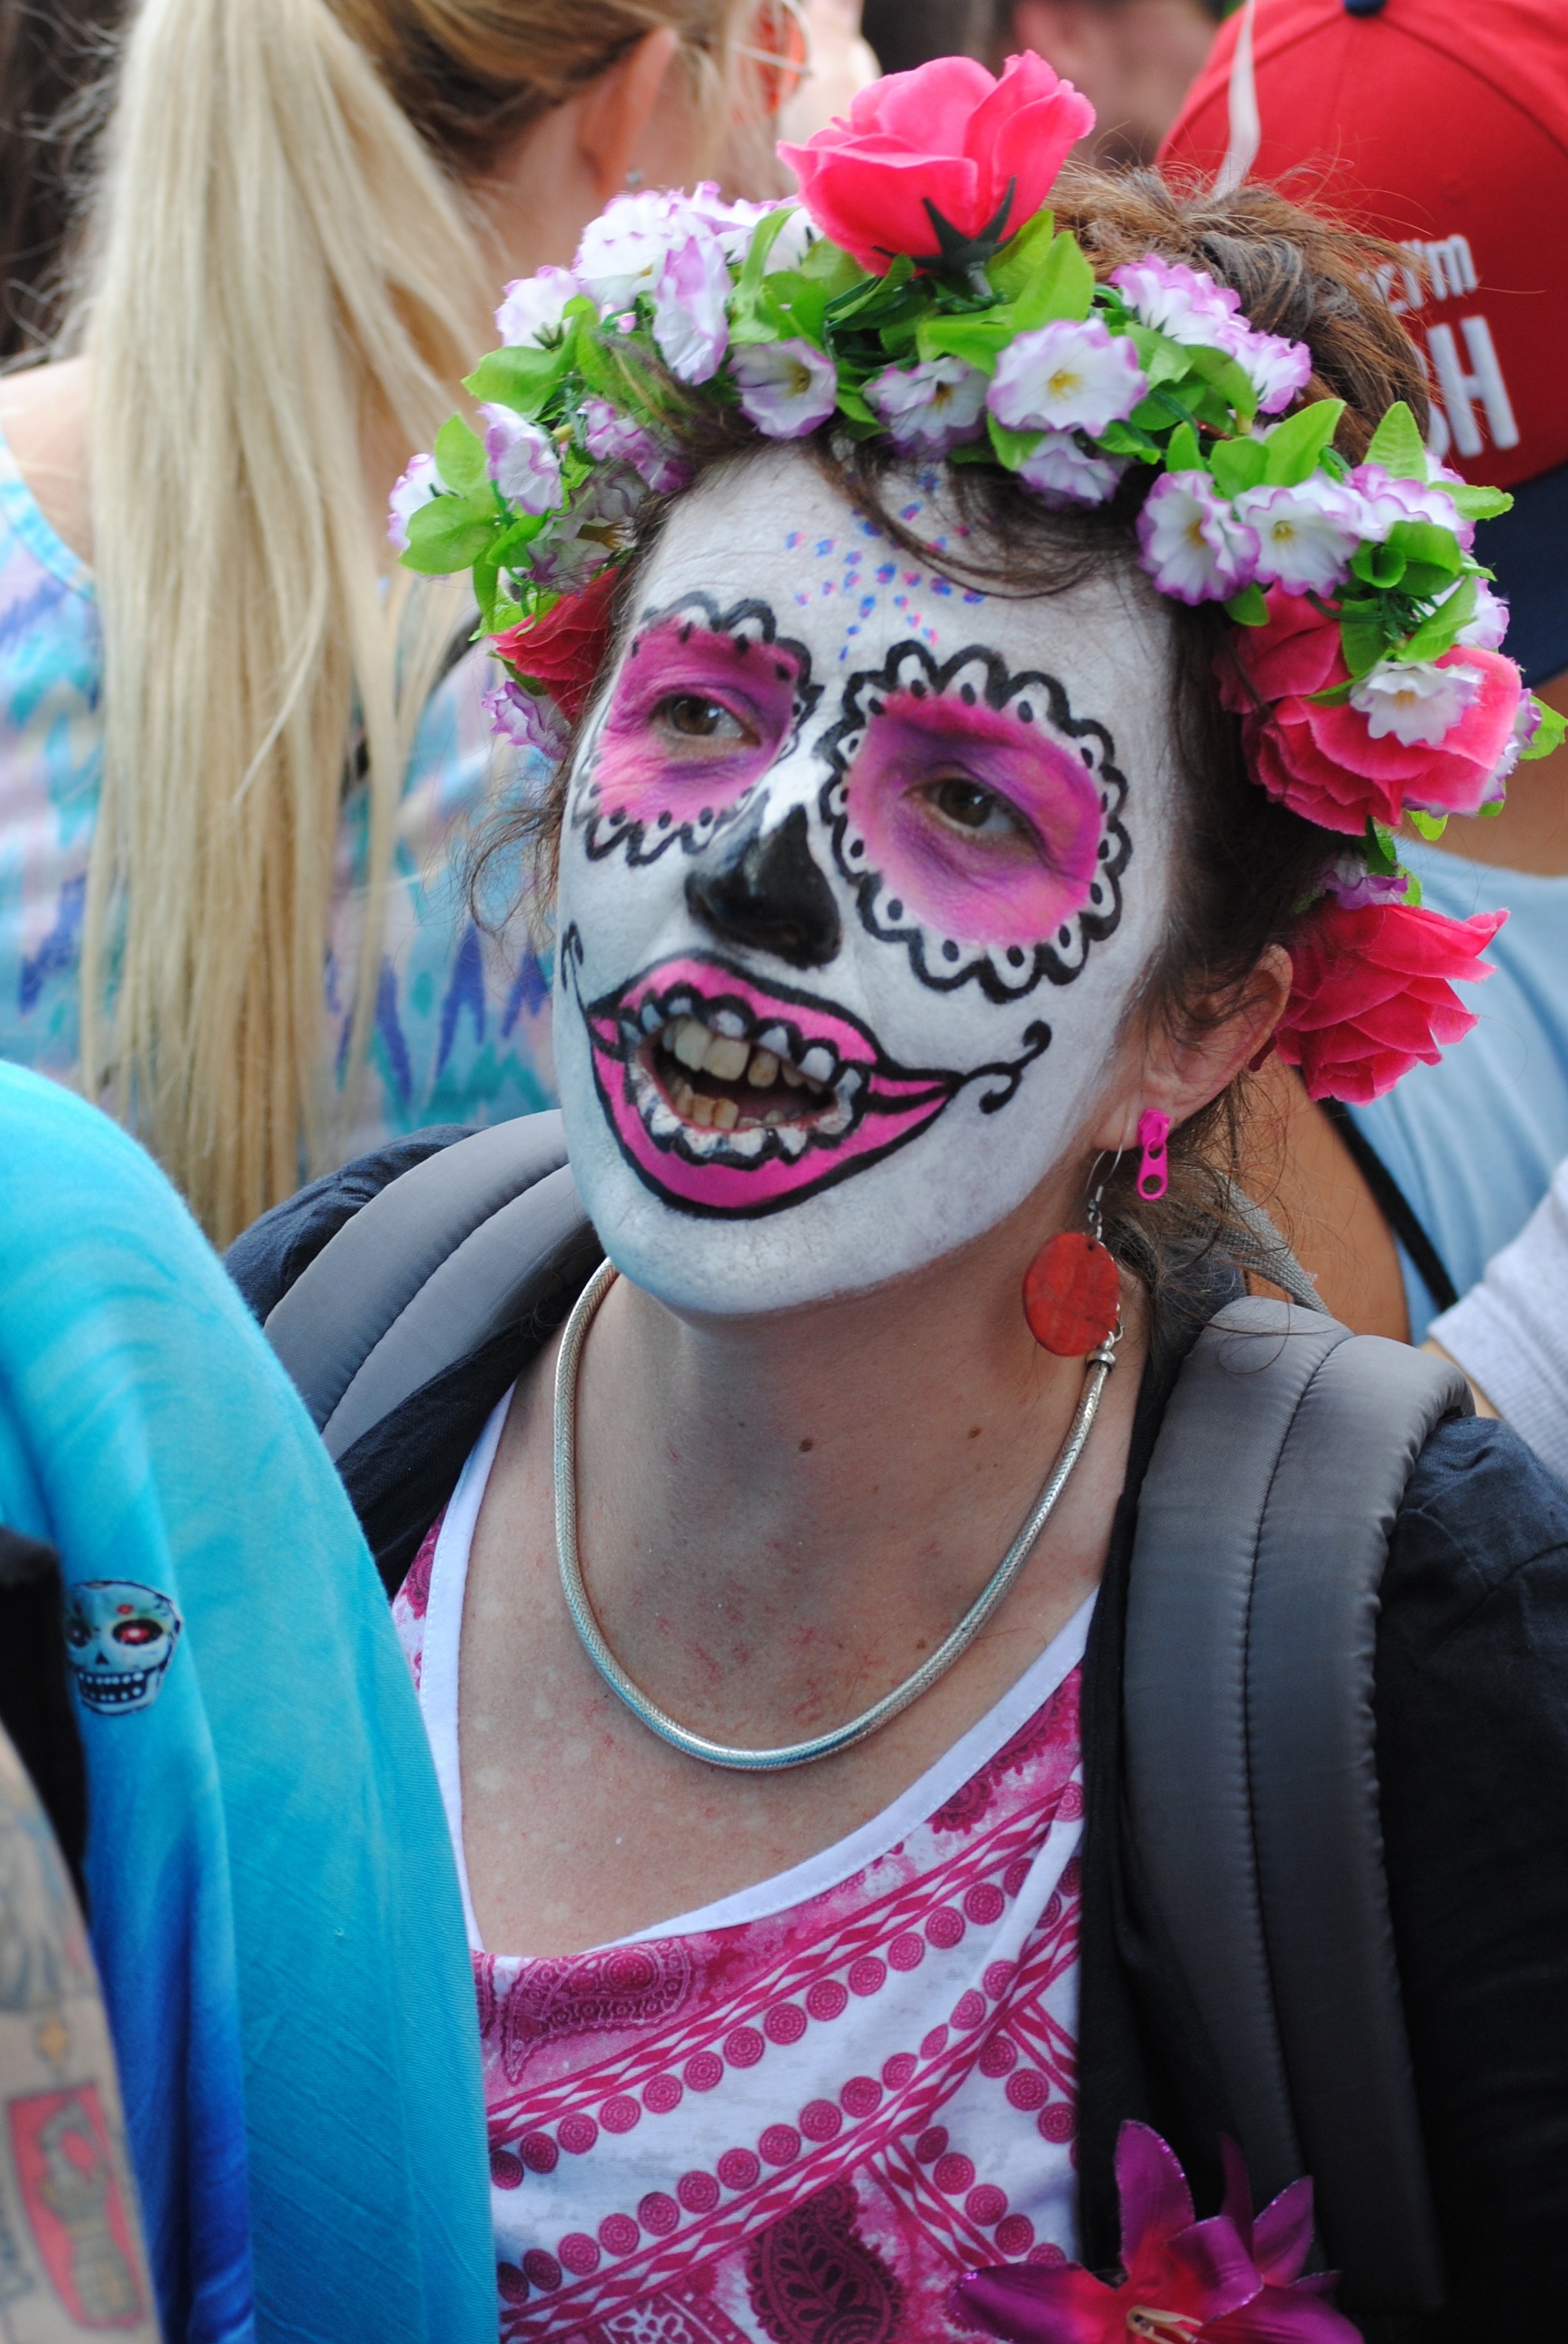
plant, girl, woman, white, flower, portrait, carnival, pink, headgear, smile, product, clown, face, mask, fun, zombie, head, zurich, painted, tradition, panel, masque, floral wreath, street parade